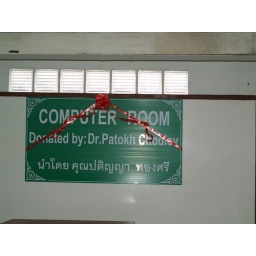
A commemorative sign in the new computer room